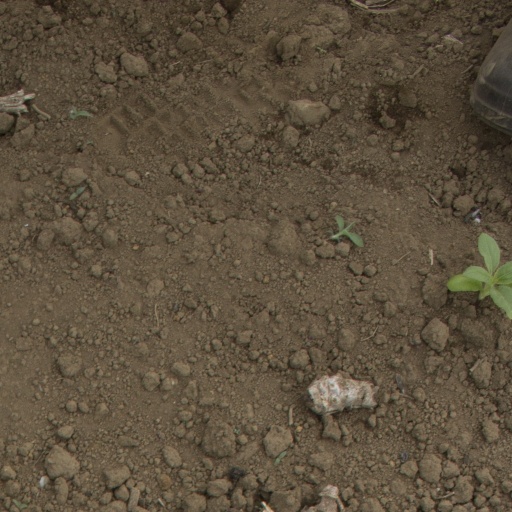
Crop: Jerusalem artichoke